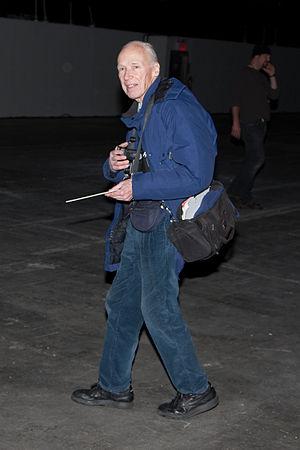
Liste de photographe de rue. La photographie de rue est une photographie d'art qui présente la condition humaine dans les espaces publics et ne nécessite pas la présence d'une rue ou même d'un environnement urbain. Le sujet de la photographie peut être vide de personnes et peut être un objet ou un environnement où l'image projette un caractère résolument humain en fac-similé ou esthétique.